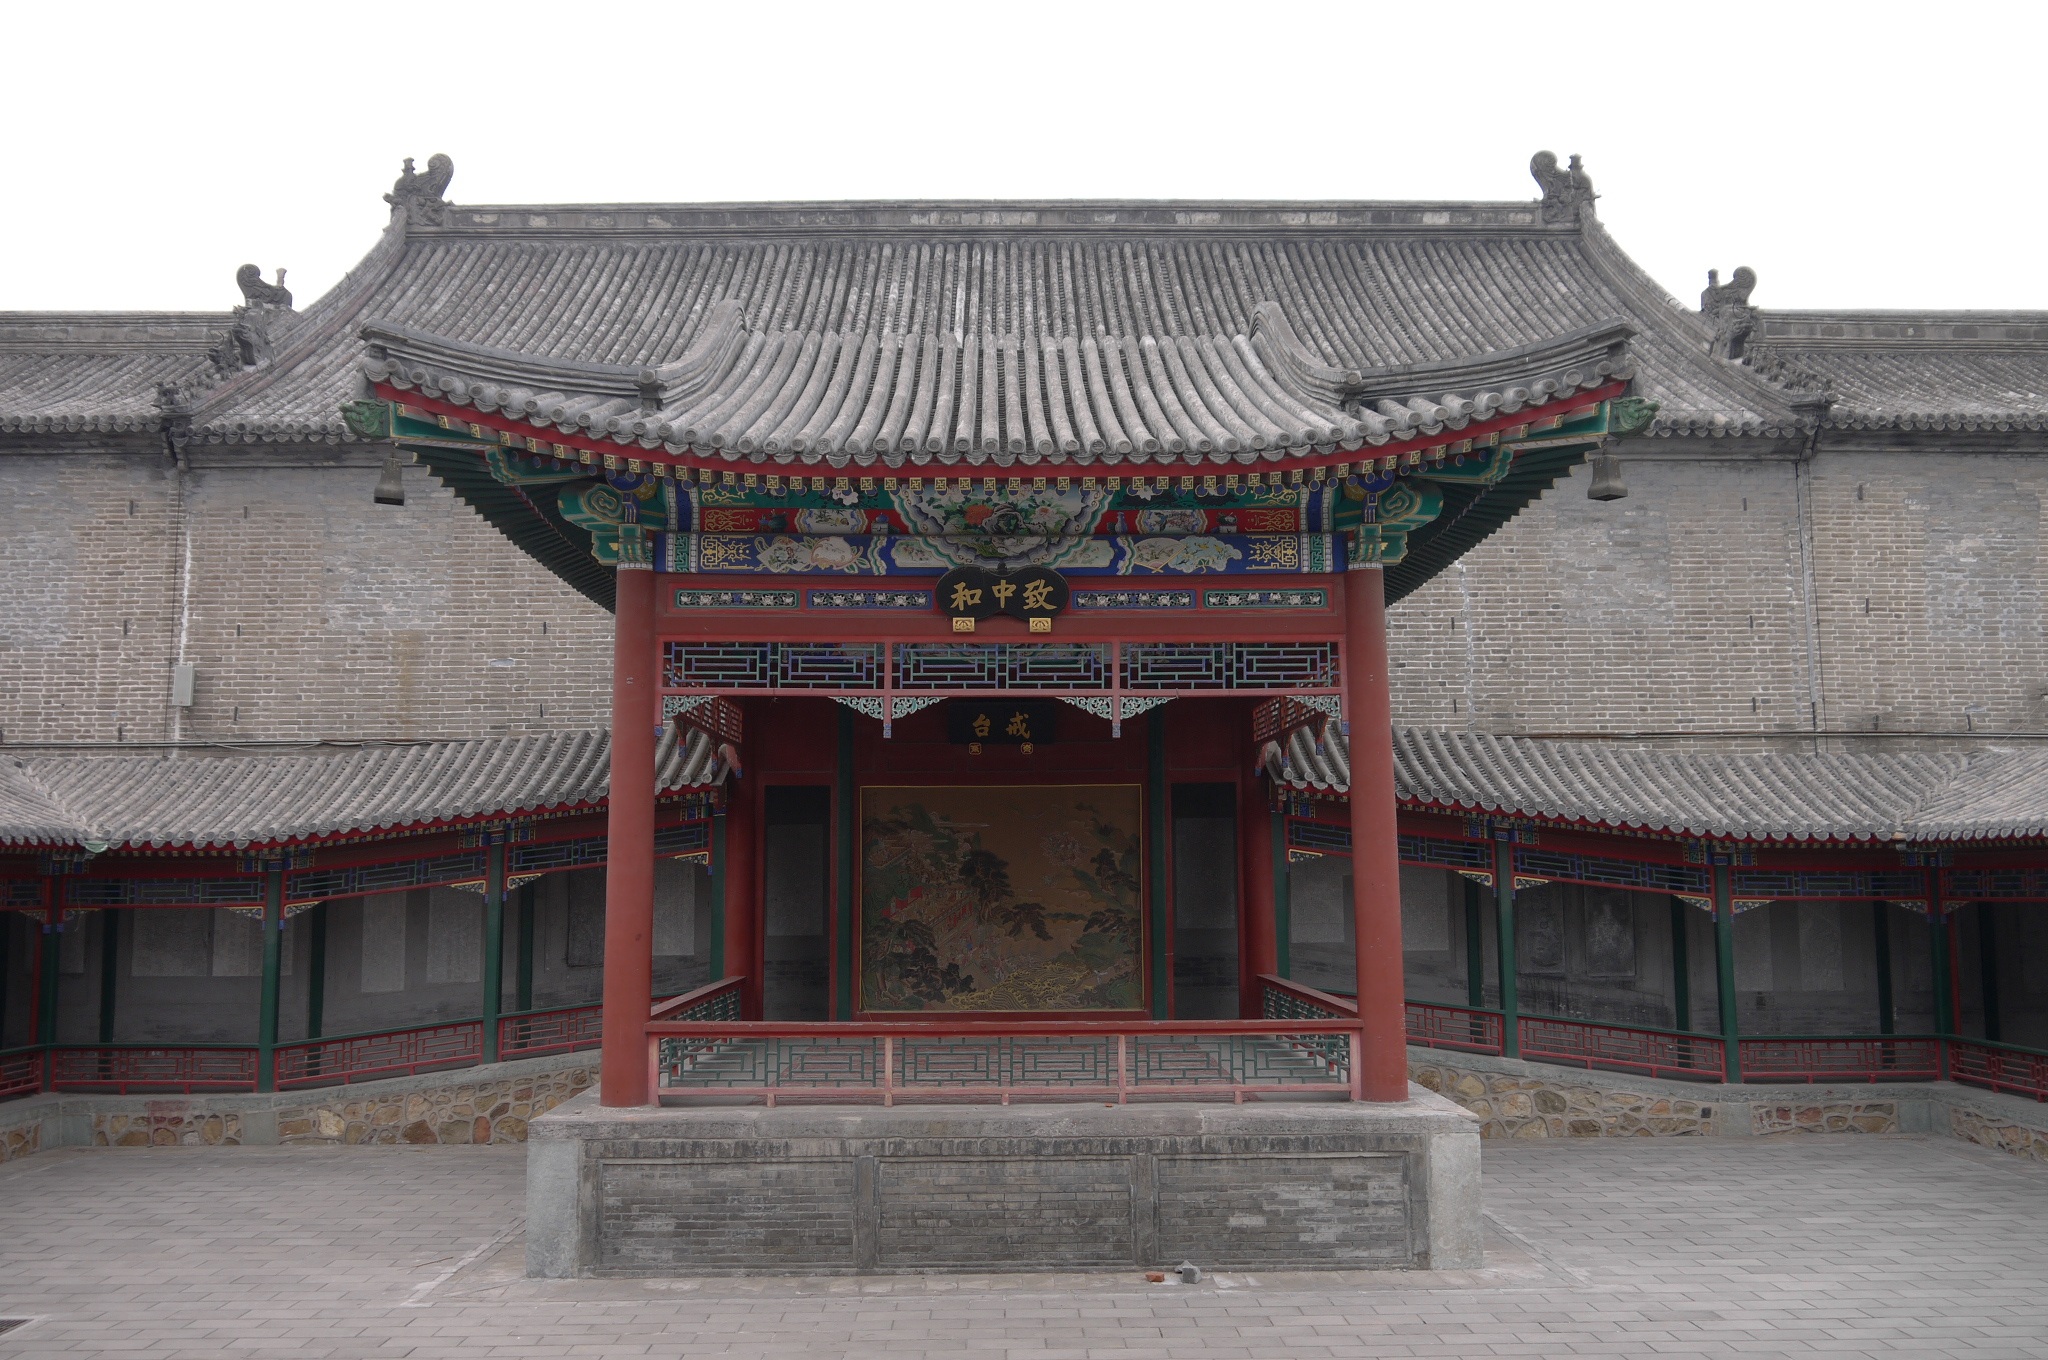
structure, building, palace, facade, place of worship, theatre, temple, beijing, shrine, chinese architecture, mausoleum, hindu temple, historic site, shinto shrine, taoist temple, the white cloud temple